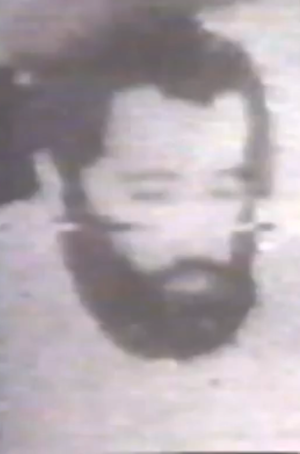
Mustapha Bouyali était le leader du premier mouvement islamiste armé algérien, un groupe basé aux alentours de Larbaa au sud d'Alger, de 1982 à 1987.